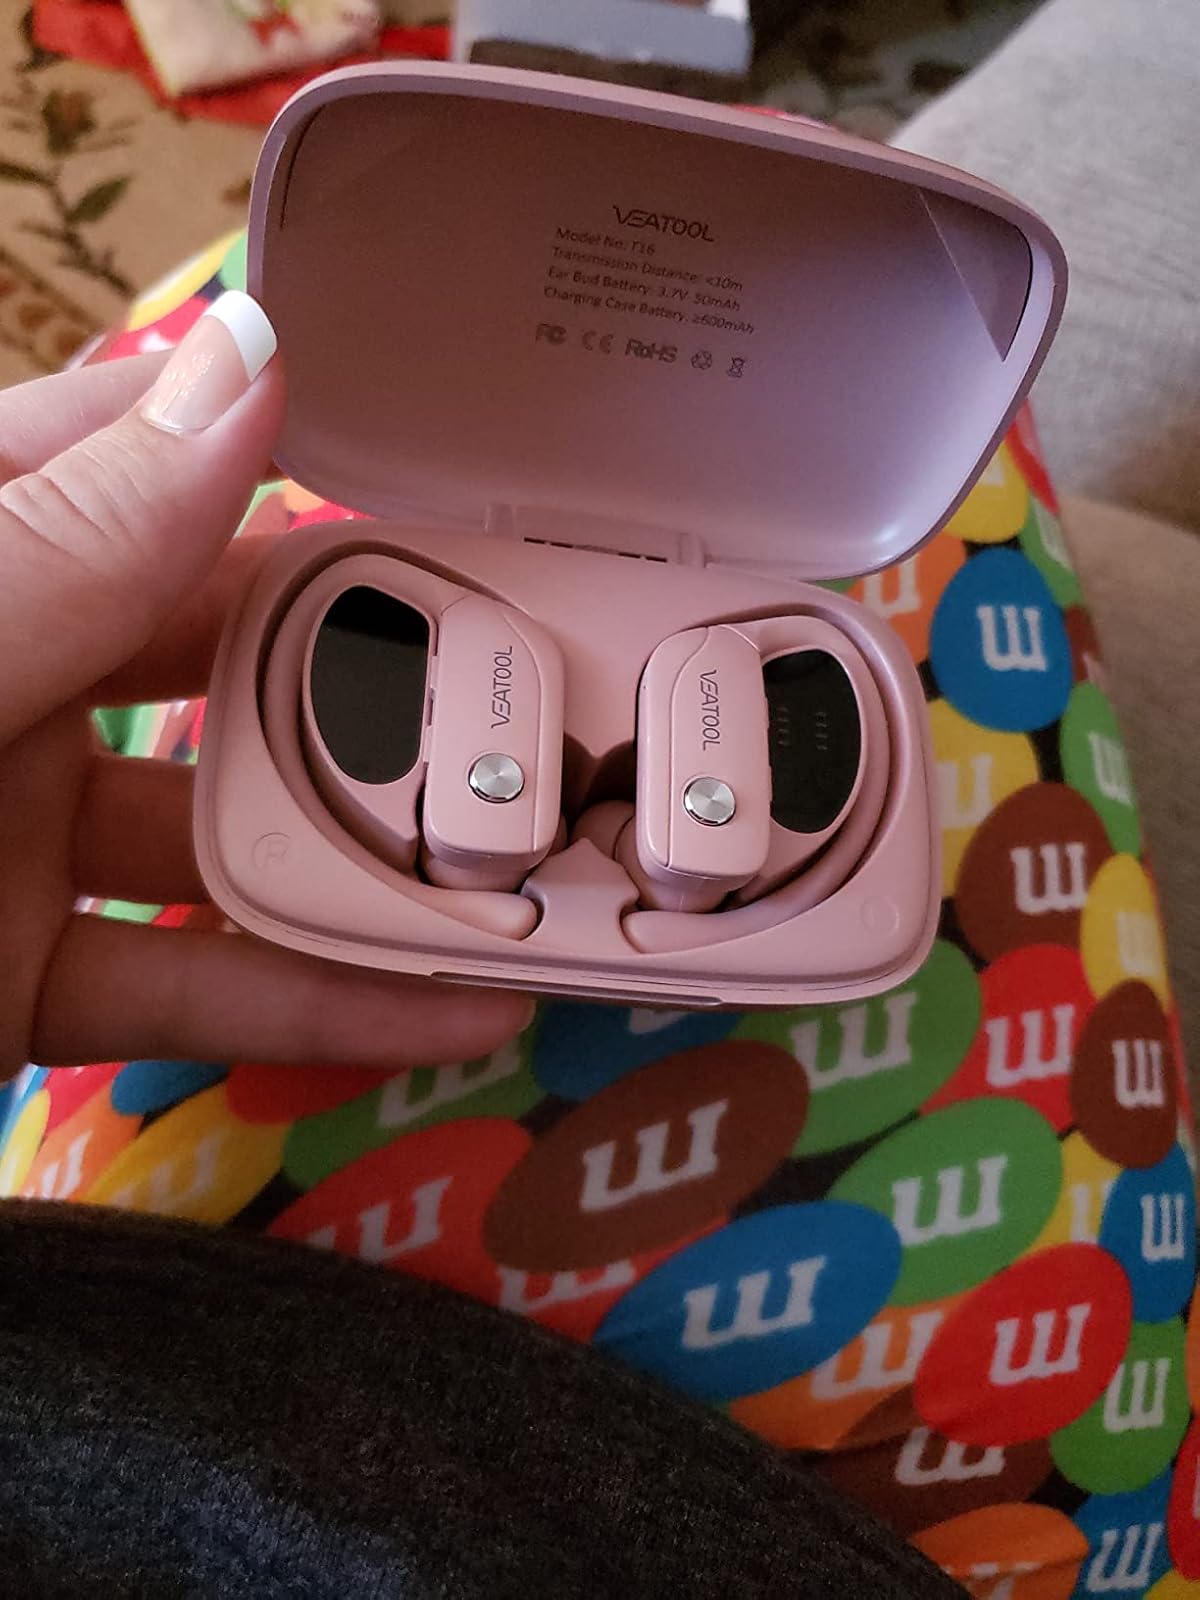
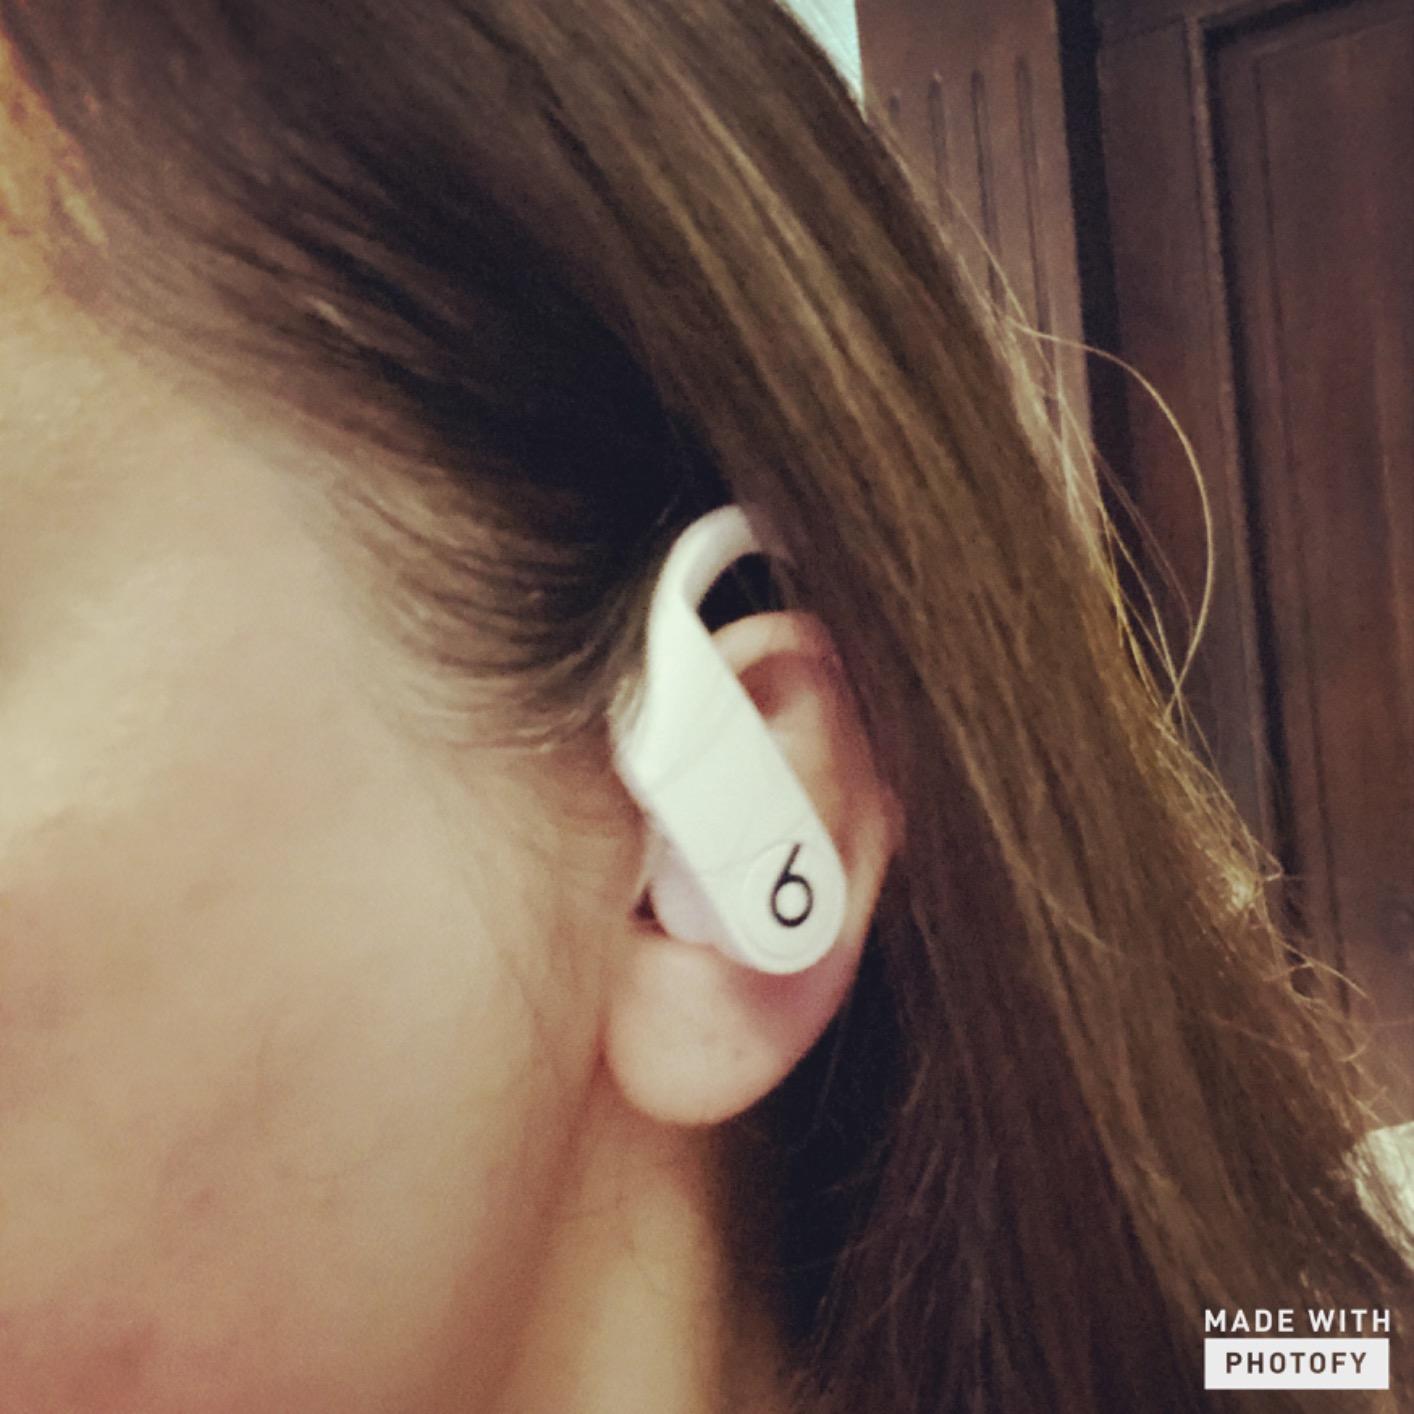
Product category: earbuds
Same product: no